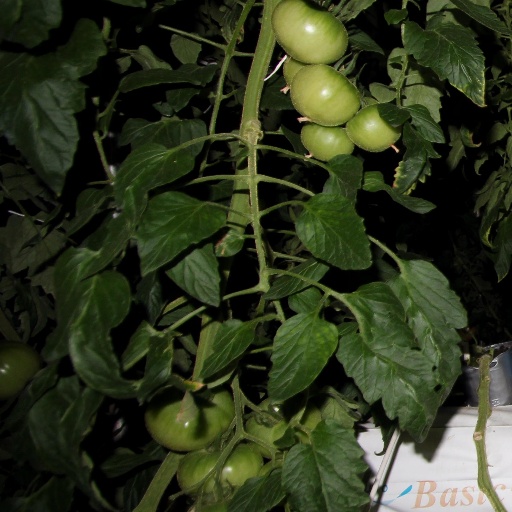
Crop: tomato